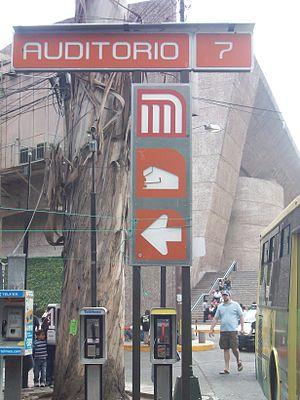
Auditorio est une station de la Ligne 7 du métro de Mexico. Il est situé à l'ouest de Mexico, dans la délégation Miguel Hidalgo.